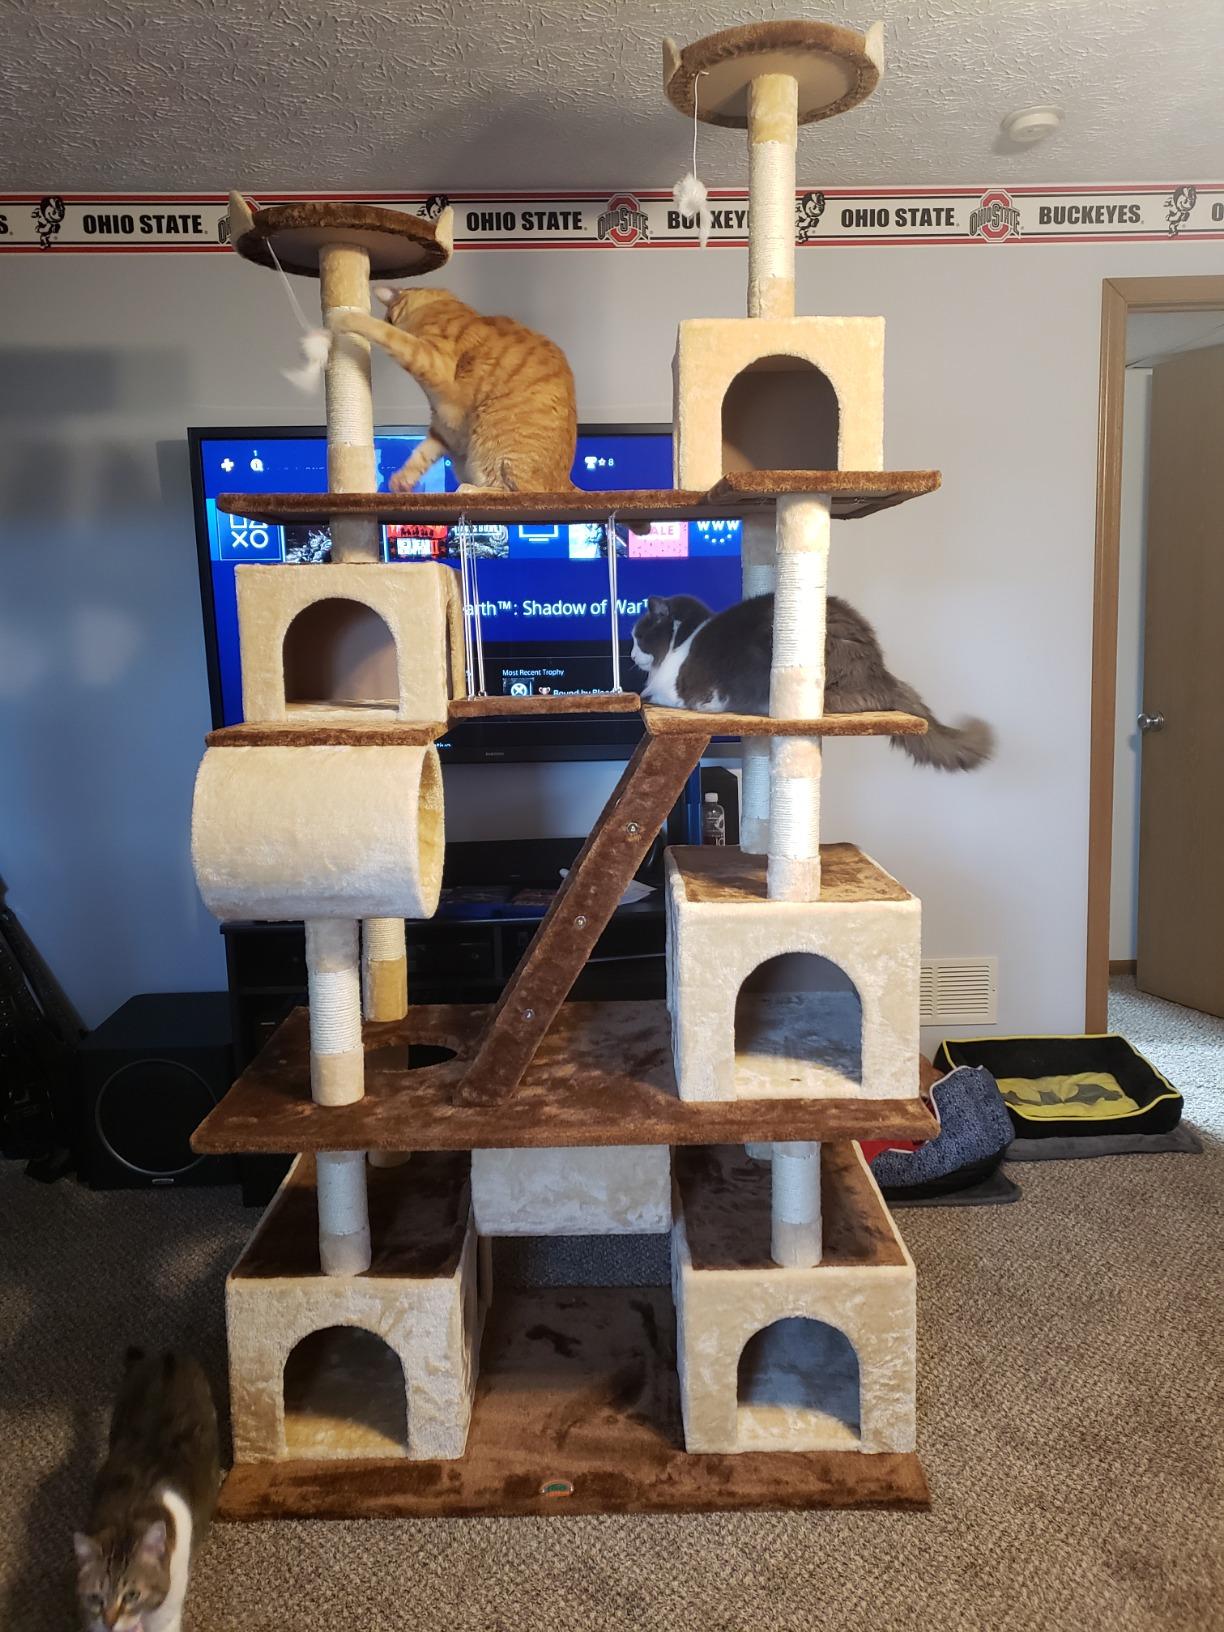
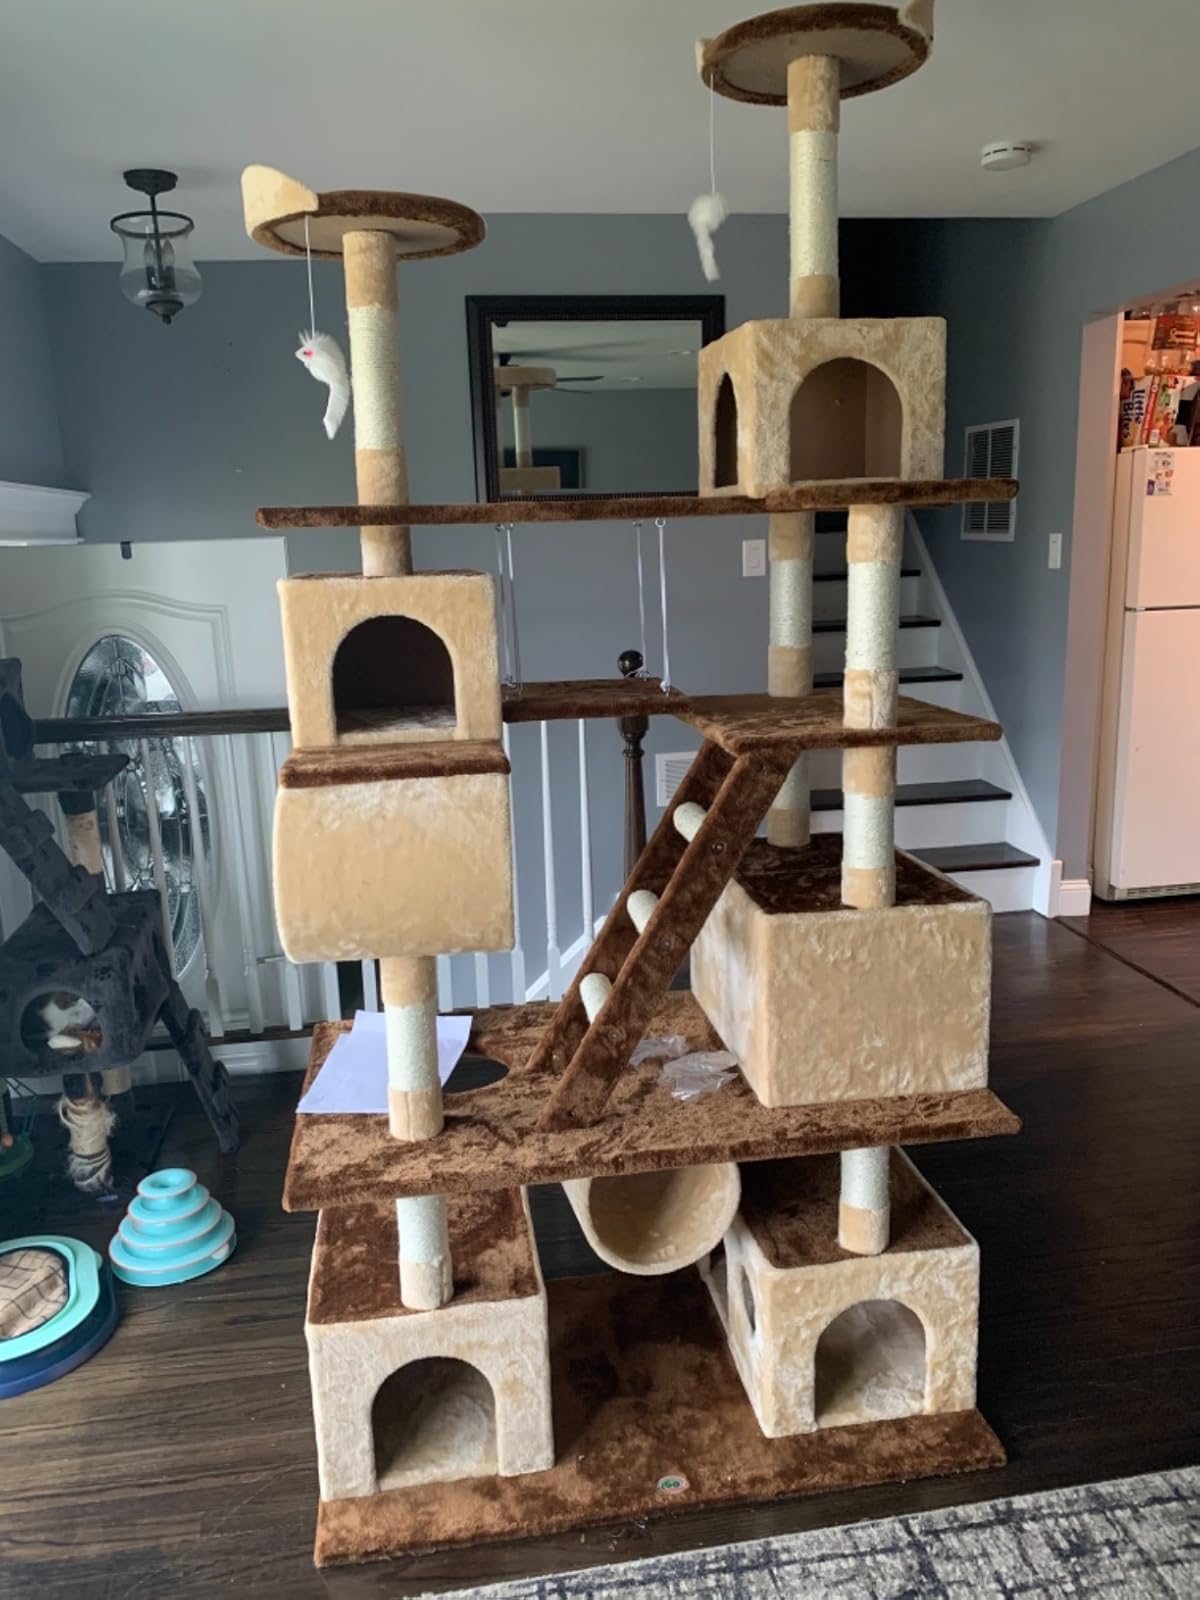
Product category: items_cat tree
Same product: yes